Prehistory of Siberia

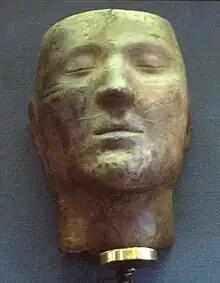
Death mask from a grave of the Tashtyk culture (1st-5th century AD, Minusinsk Hollow)

The Prehistory of Siberia is marked by several archaeologically distinct cultures. In the Chalcolithic, the cultures of western and southern Siberia were pastoralists, while the eastern taiga and the tundra were dominated by hunter-gatherers until the Late Middle Ages and even beyond. Substantial changes in society, economics and art indicate the development of nomadism in the Central Asian steppes in the first millennium BC.